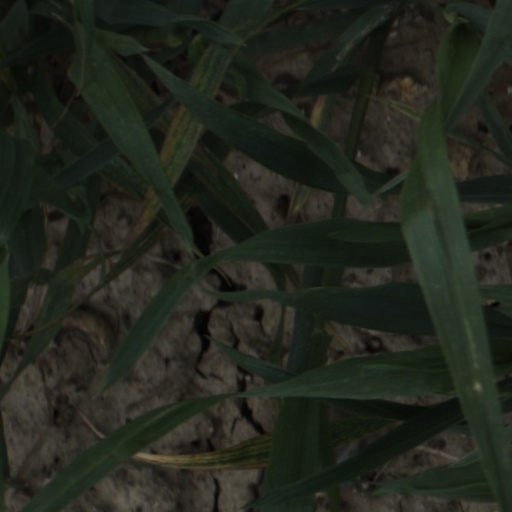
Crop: wheat